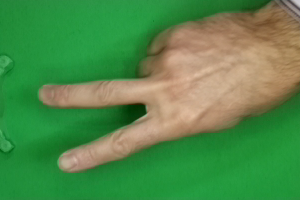
Label: scissors